Gaetano Capone

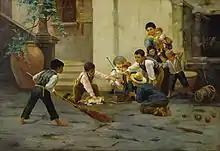
"Caught at Last" (1897) by Capone.

Gaetano Capone (1845–1924) was an Italian painter, mostly depicting landscapes and genre subjects.